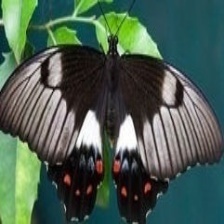
Species: ORCHARD SWALLOW